Edward Bassford

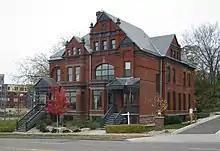
The John M. Armstrong House is one of Bassford's designs.

Edward Payson Bassford (1837–1912) was an architect who practiced in St. Paul, Minnesota, in the late 19th century. Born in Calais, Maine, on June 7, 1837, he moved to St. Paul in 1866. He worked in the office of Abraham Radcliffe for a time, then founded his own architectural firm. By the 1870s, Bassford was the busiest architect in St. Paul, working on designs for houses, schools, and many commercial buildings. His firm also employed architects who later were famous in their own right, such as Cass Gilbert, Augustus Gauger, Edward J. Donohue, Silas Jacobson, and Charles Bassford. He died in Osakis, Minnesota, on July 20, 1912.